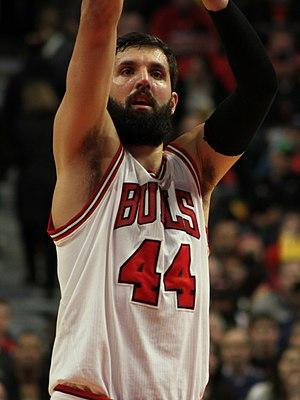
Nikola Mirotić est un joueur espagnol et monténégrin de basket-ball né le 11 février 1991 à Titograd. Mirotić mesure 2,08 m et évolue au poste d'ailier fort avec le FC Barcelone.